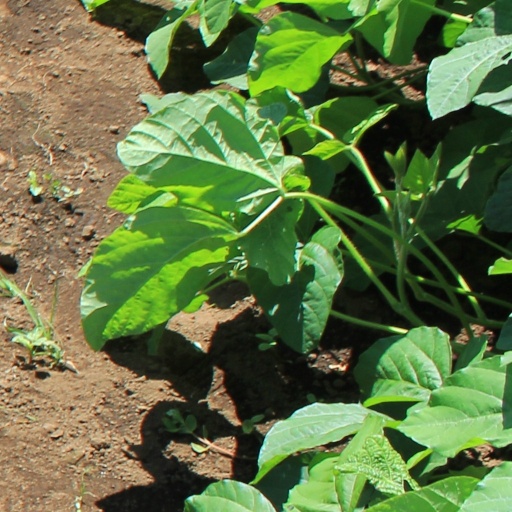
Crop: soybean